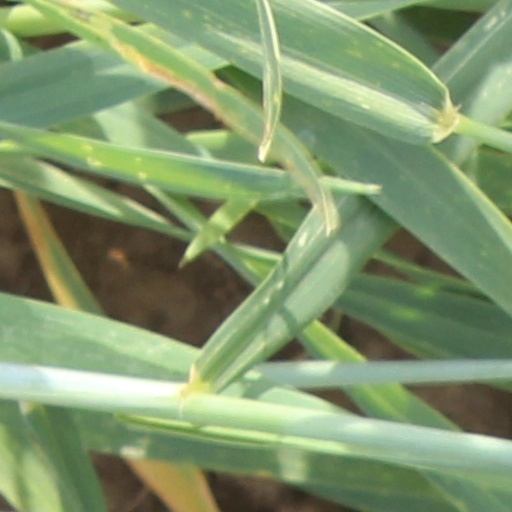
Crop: wheat